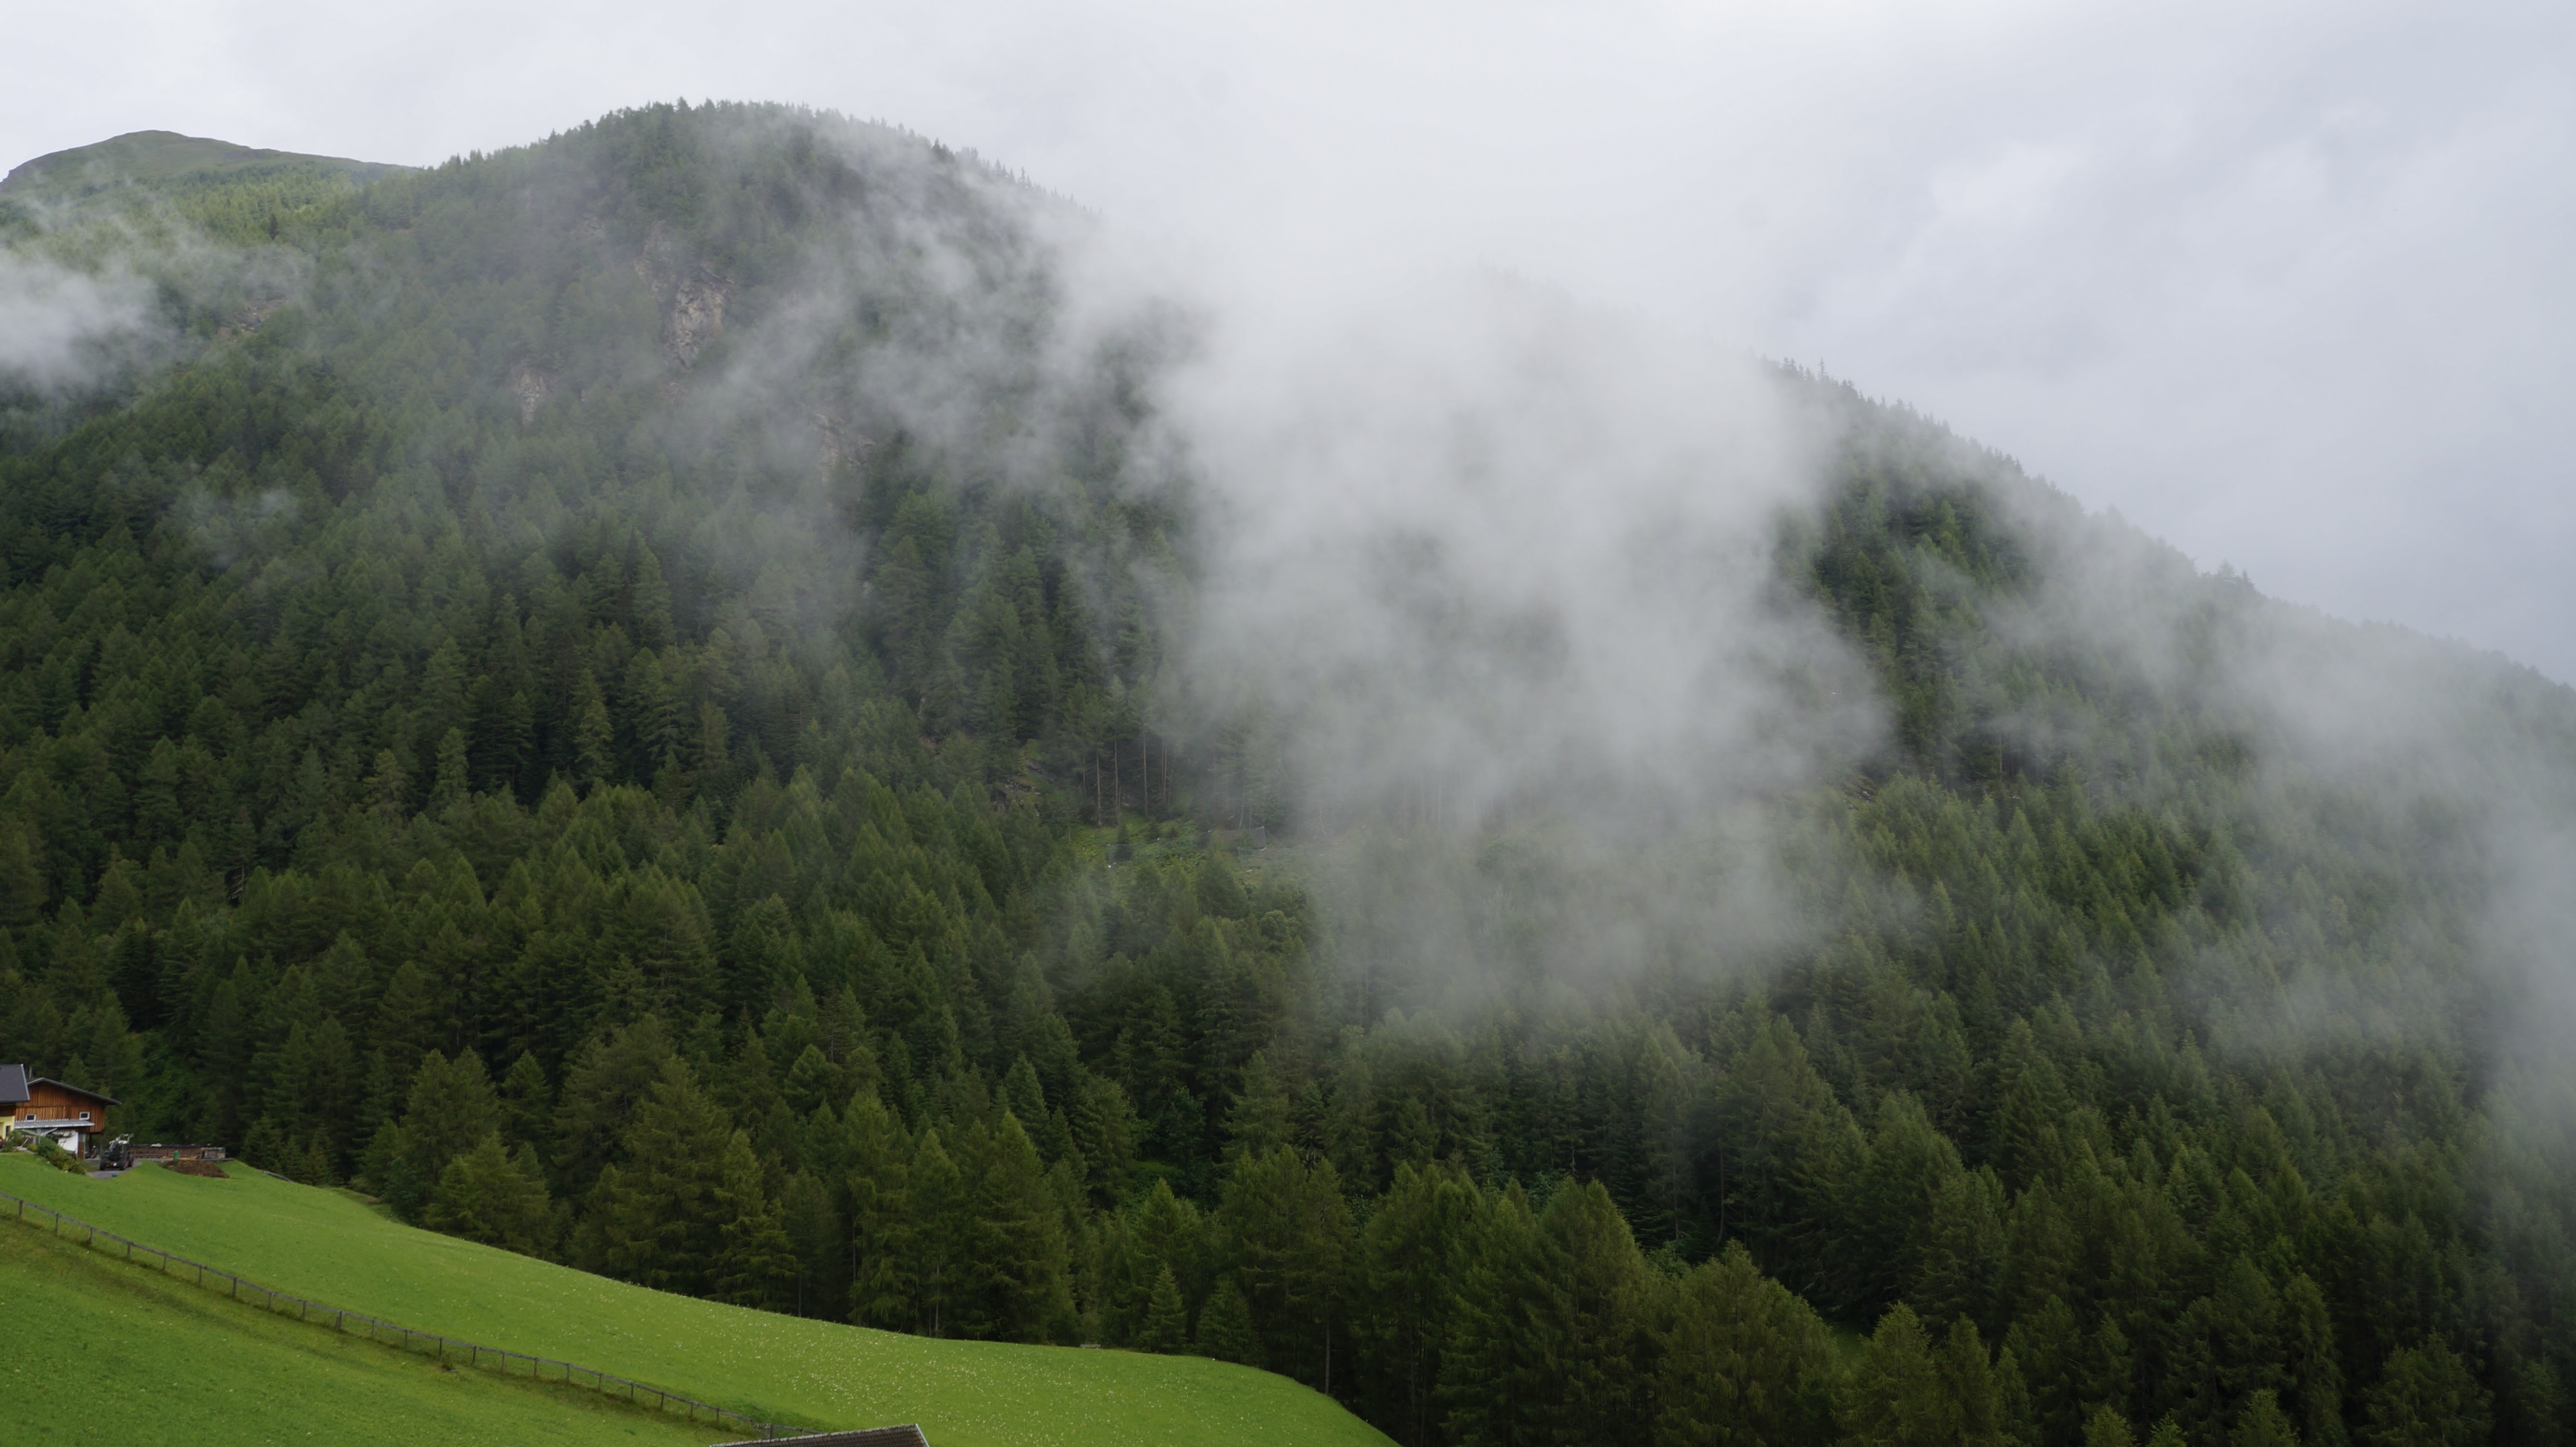
landscape, nature, forest, mountain, fog, mist, hill, valley, mountain range, europe, ridge, mountains, alps, plateau, landform, geographical feature, atmospheric phenomenon, mountainous landforms, geological phenomenon